Karen Akunowicz

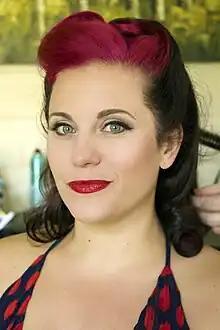

Karen Akunowicz (born September 17, 1978) is an American chef in Boston, Massachusetts.